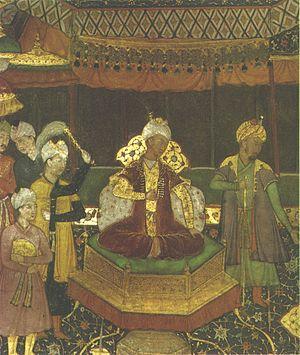
Babur, parfois orthographié Baber, né le 14 février 1483 à Andijan et mort le 26 décembre 1530 à Agra, est un prince timouride de l'Inde et le fondateur de l'Empire moghol.